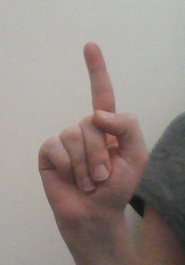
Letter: bb